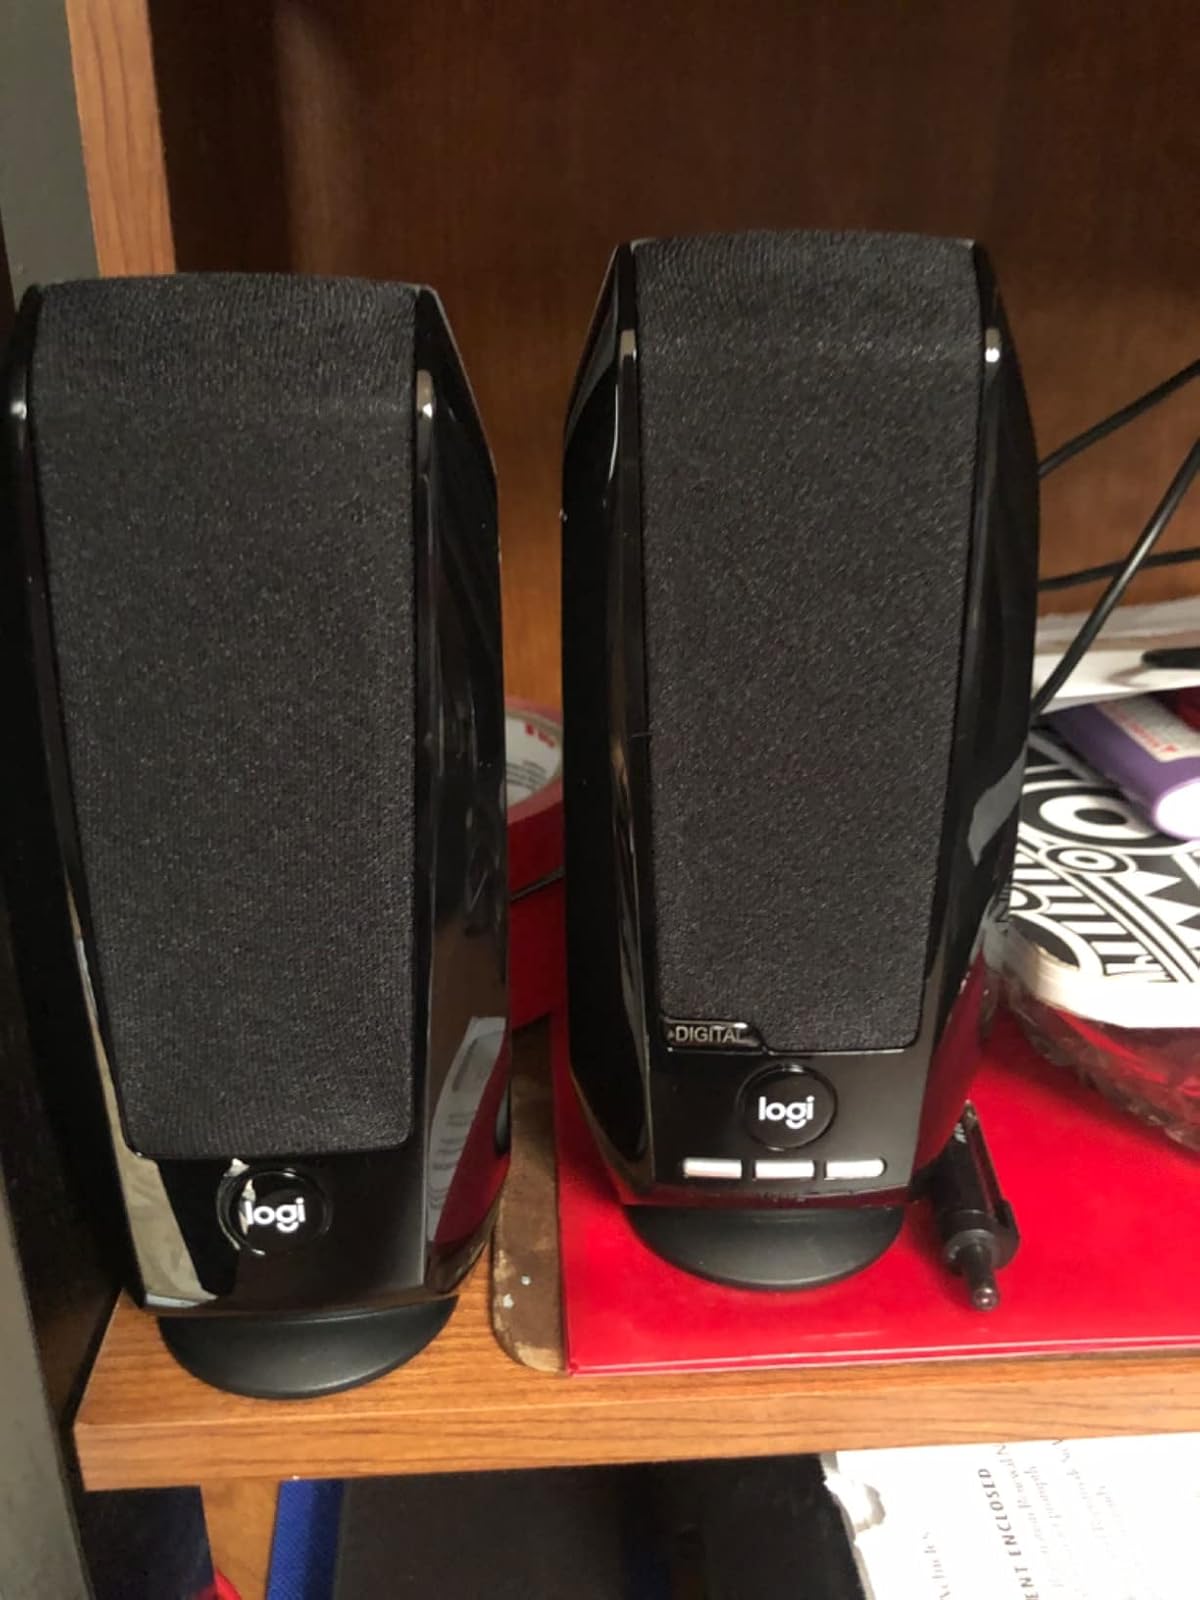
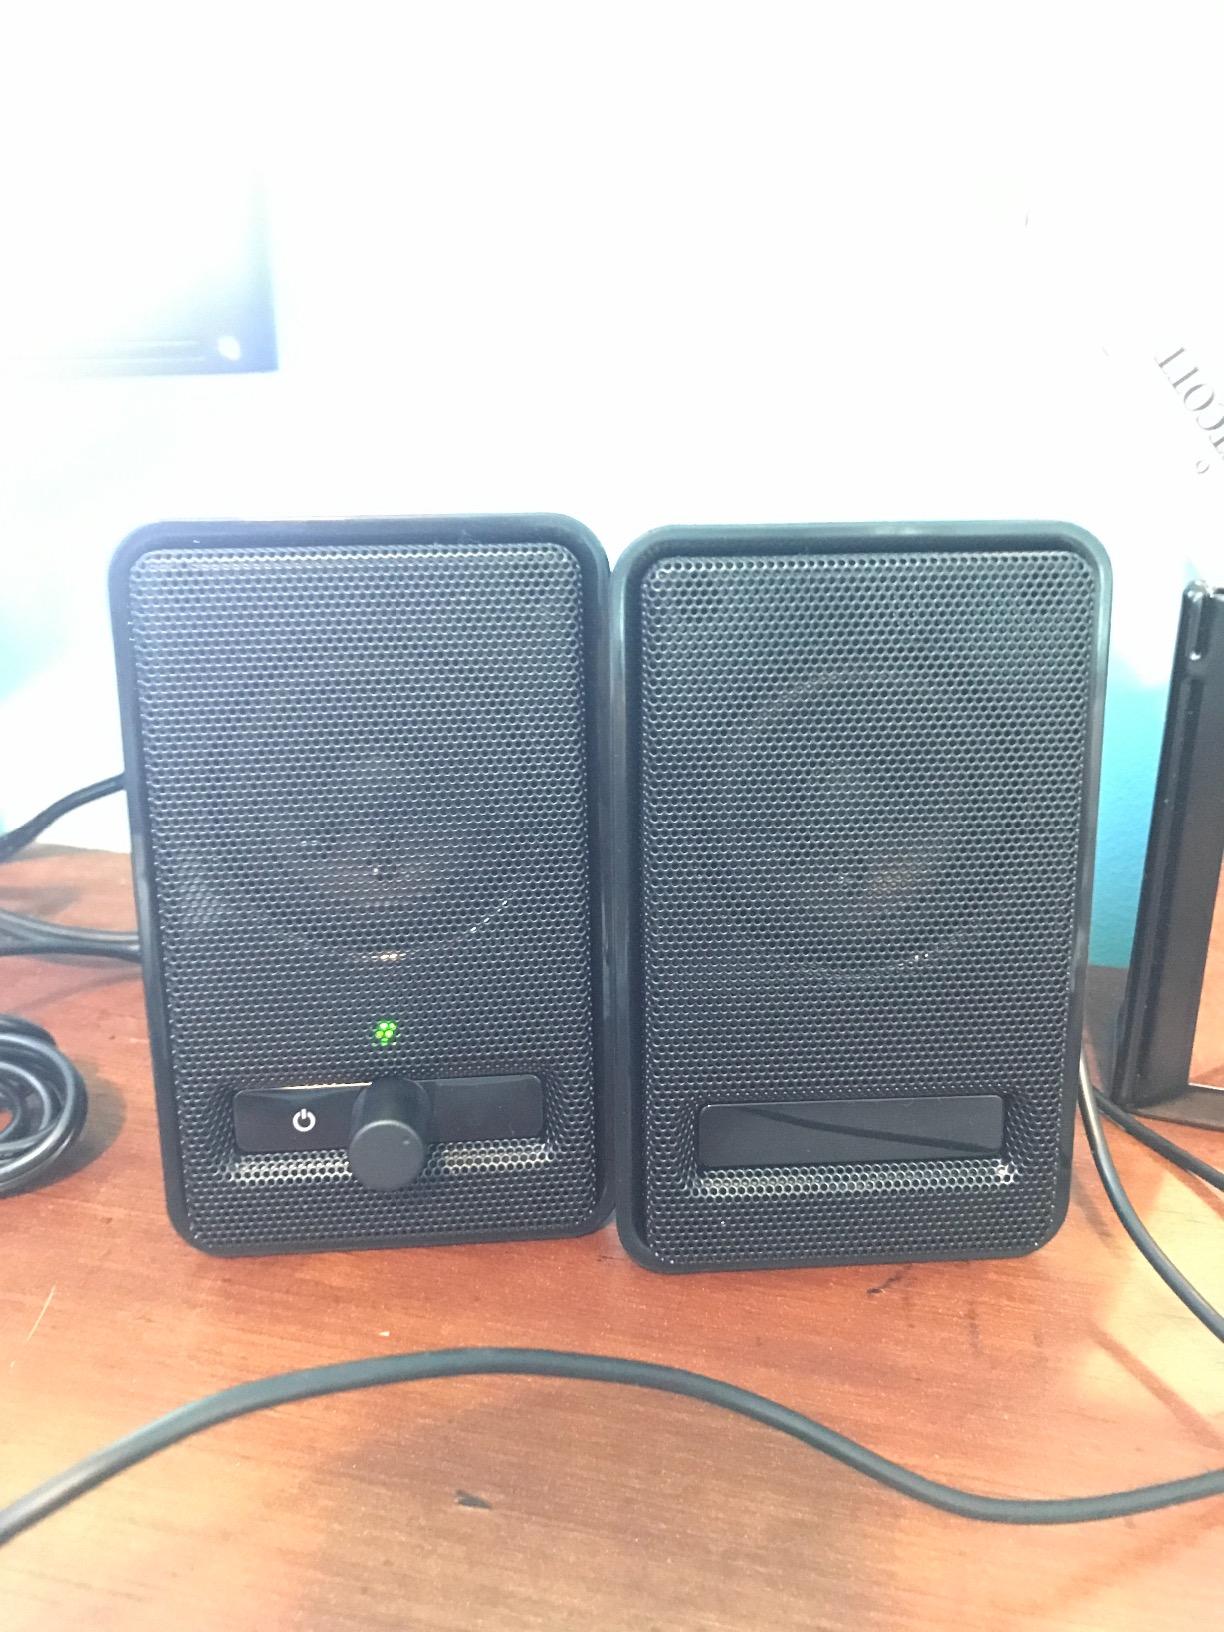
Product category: speaker
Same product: no